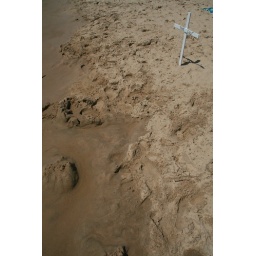
Sand sculptures at a sand sculpture building competition at the beach in Grand Haven.